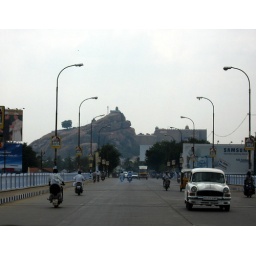
The Rock Fort at Trichy from the bridge over the Kaveri river